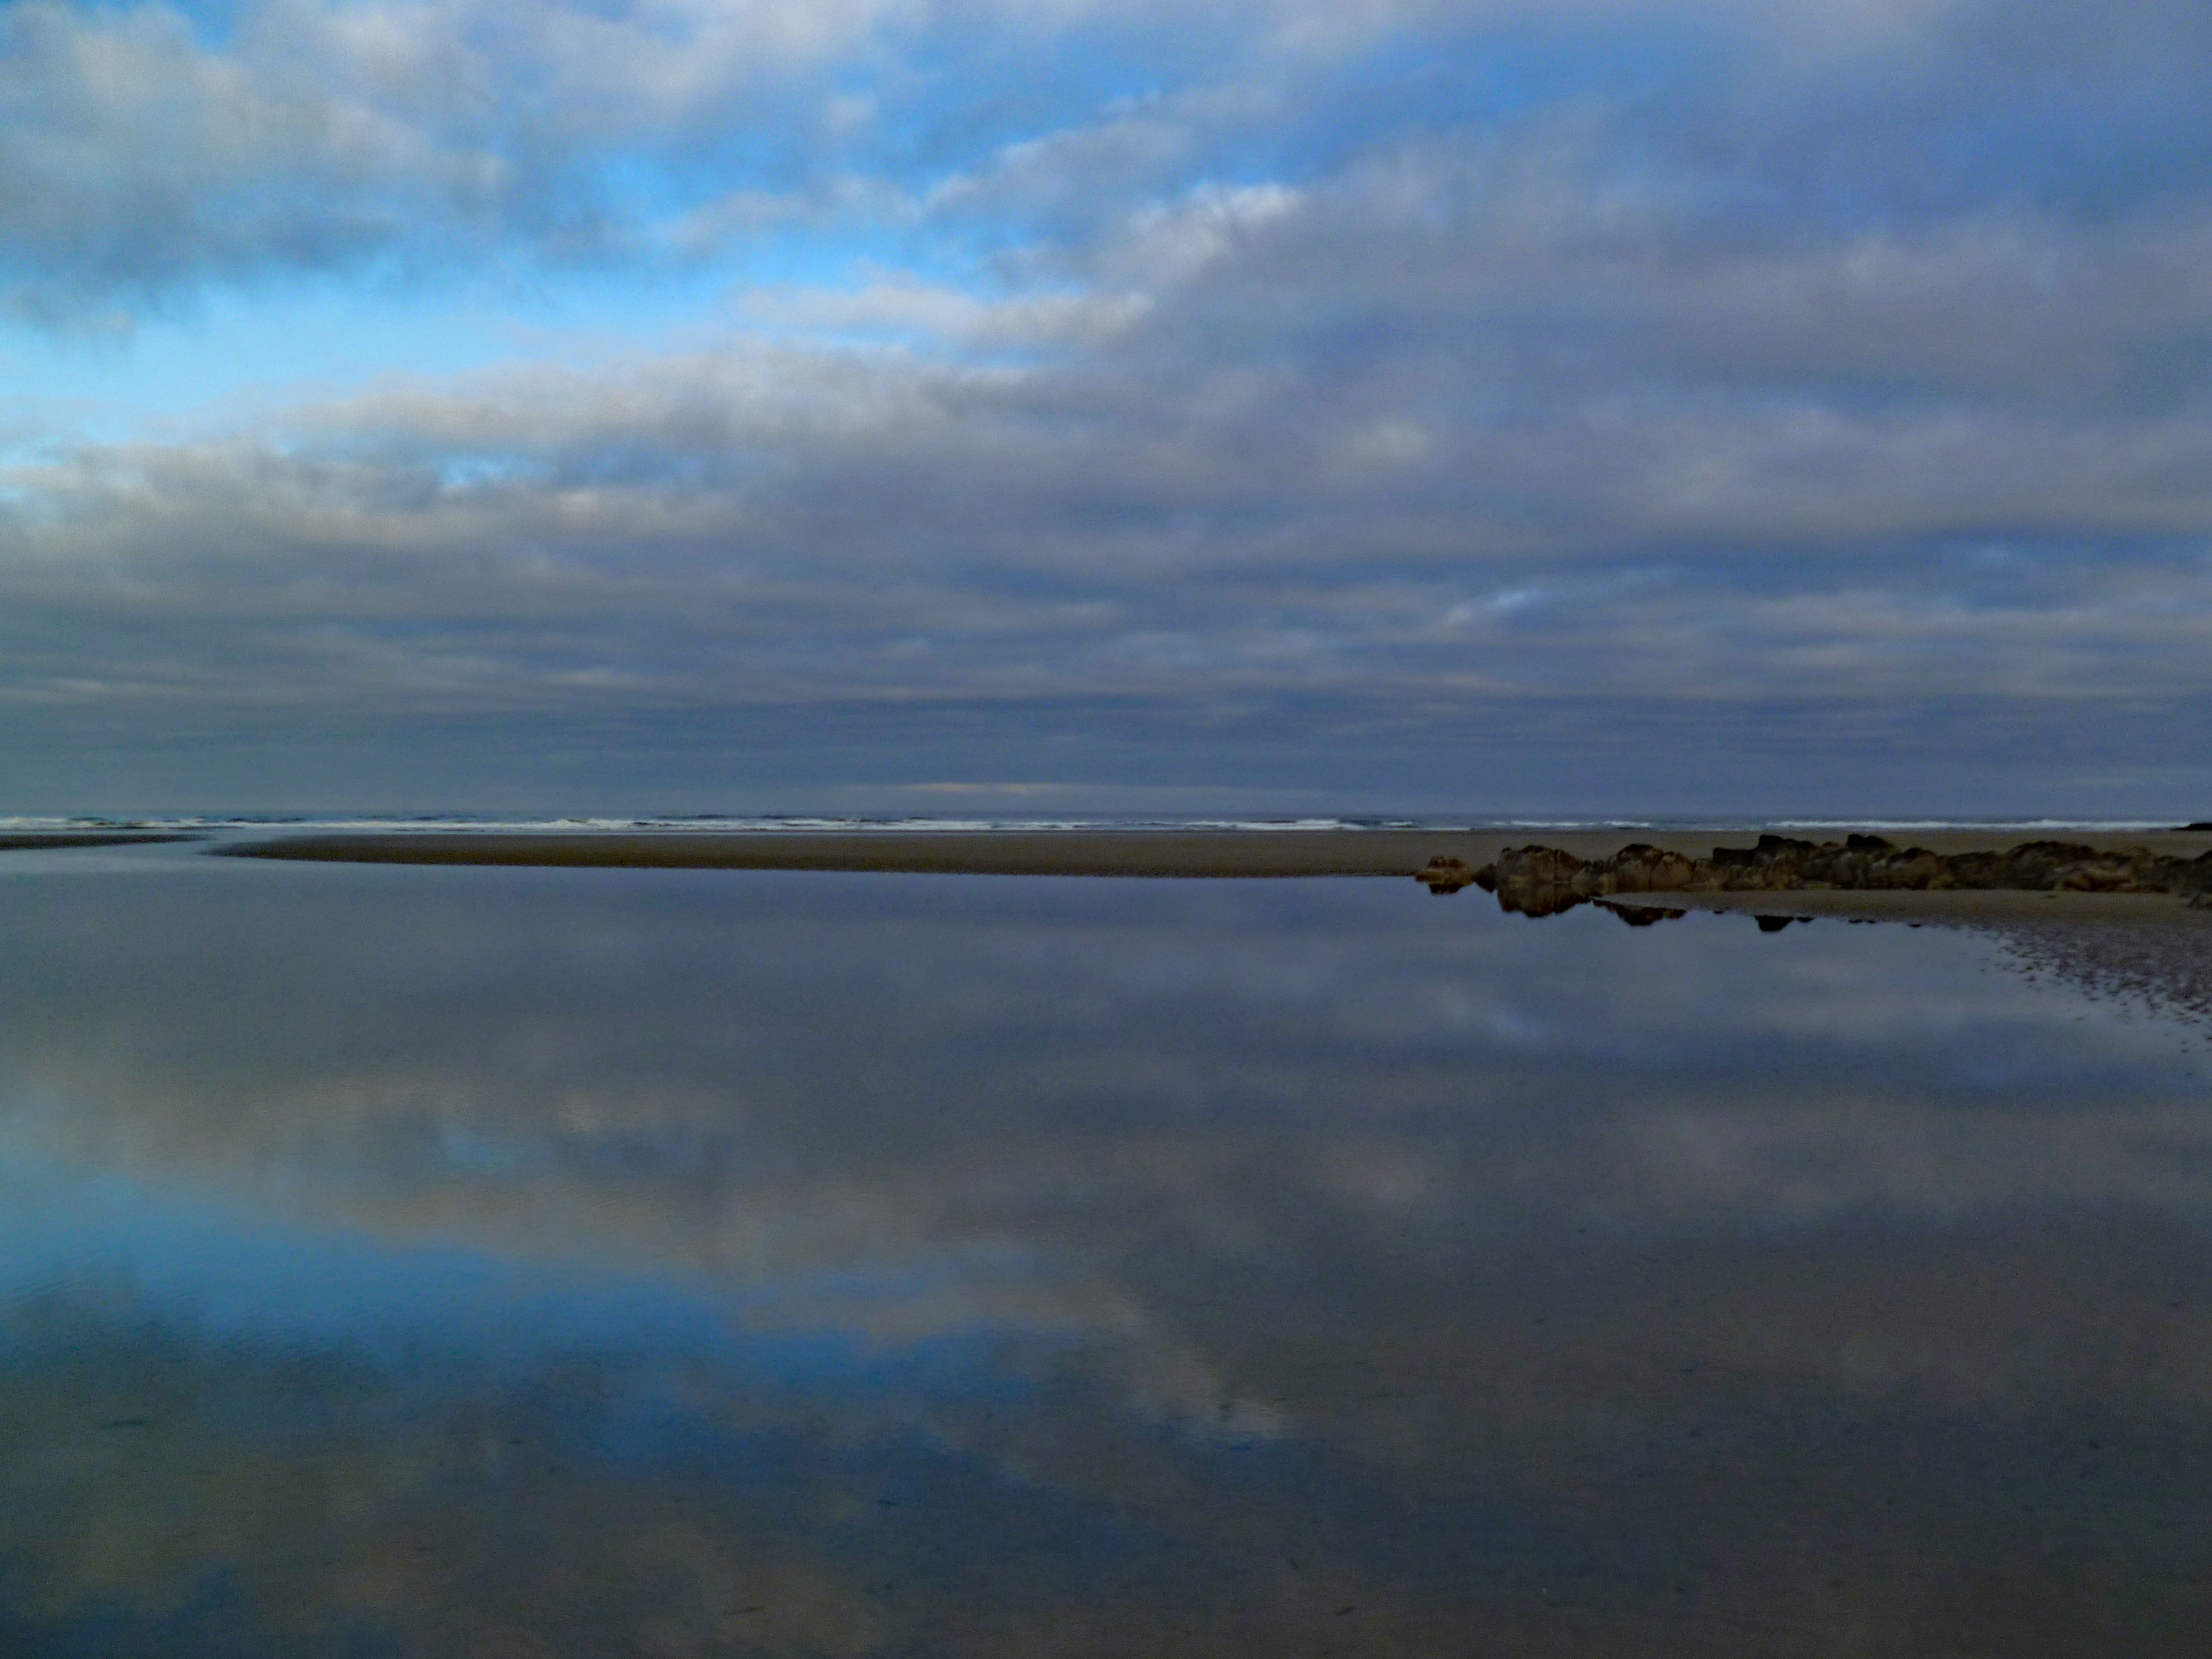
sea, coast, water, nature, ocean, horizon, marsh, cloud, sky, sunrise, sunset, morning, shore, lake, dawn, river, dusk, evening, reflection, bay, reservoir, body of water, wetland, loch, geographical feature, atmospheric phenomenon